Royal Scots Greys

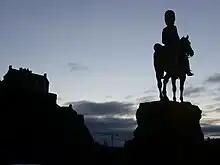
The Royal Scots Greys Monument in the shadow of Edinburgh Castle

With the conversion to armour complete, the Scots Greys were transferred to the Eighth Army. Once in Egypt, their new Stuart tanks were immediately withdrawn and the regiment spent time near Cairo learning to operate the Grant.